Zion – Mount Carmel Highway

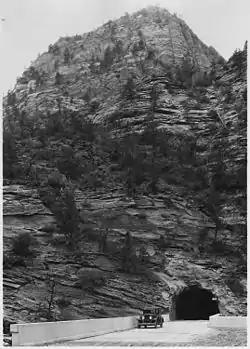
The east portal of the Zion-Mt. Carmel Tunnel, September 1929

The Zion – Mount Carmel Highway is a long road in Washington and Kane counties in southern Utah that is listed on the National Register of Historic Places and is a National Historic Civil Engineering Landmark.